All Hat

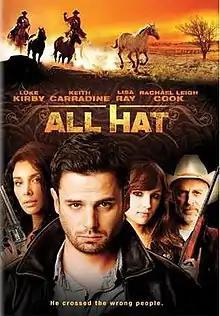

All Hat is a 2007 Canadian Western comedy film directed by Leonard Farlinger and starring Luke Kirby, Keith Carradine, Noam Jenkins, and Lisa Ray. It was written by Brad Smith, based on his novel of the same name.